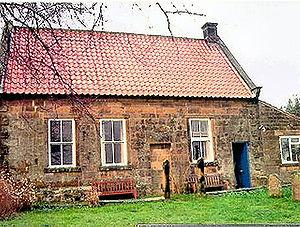
La Société religieuse des Amis est un mouvement religieux fondé en Angleterre au XVIIᵉ siècle par des dissidents de l'Église anglicane. Les membres de ce mouvement sont communément connus sous le nom de quakers mais ils se nomment entre eux « Amis » et « Amies ». Le mouvement est souvent nommé simplement Société des Amis et le surnom de « quaker » apparaît le plus souvent dans la dénomination officielle, sous la forme Société religieuse des Amis. Les historiens s'accordent à désigner George Fox comme le principal fondateur ou le plus important meneur des débuts du mouvement.